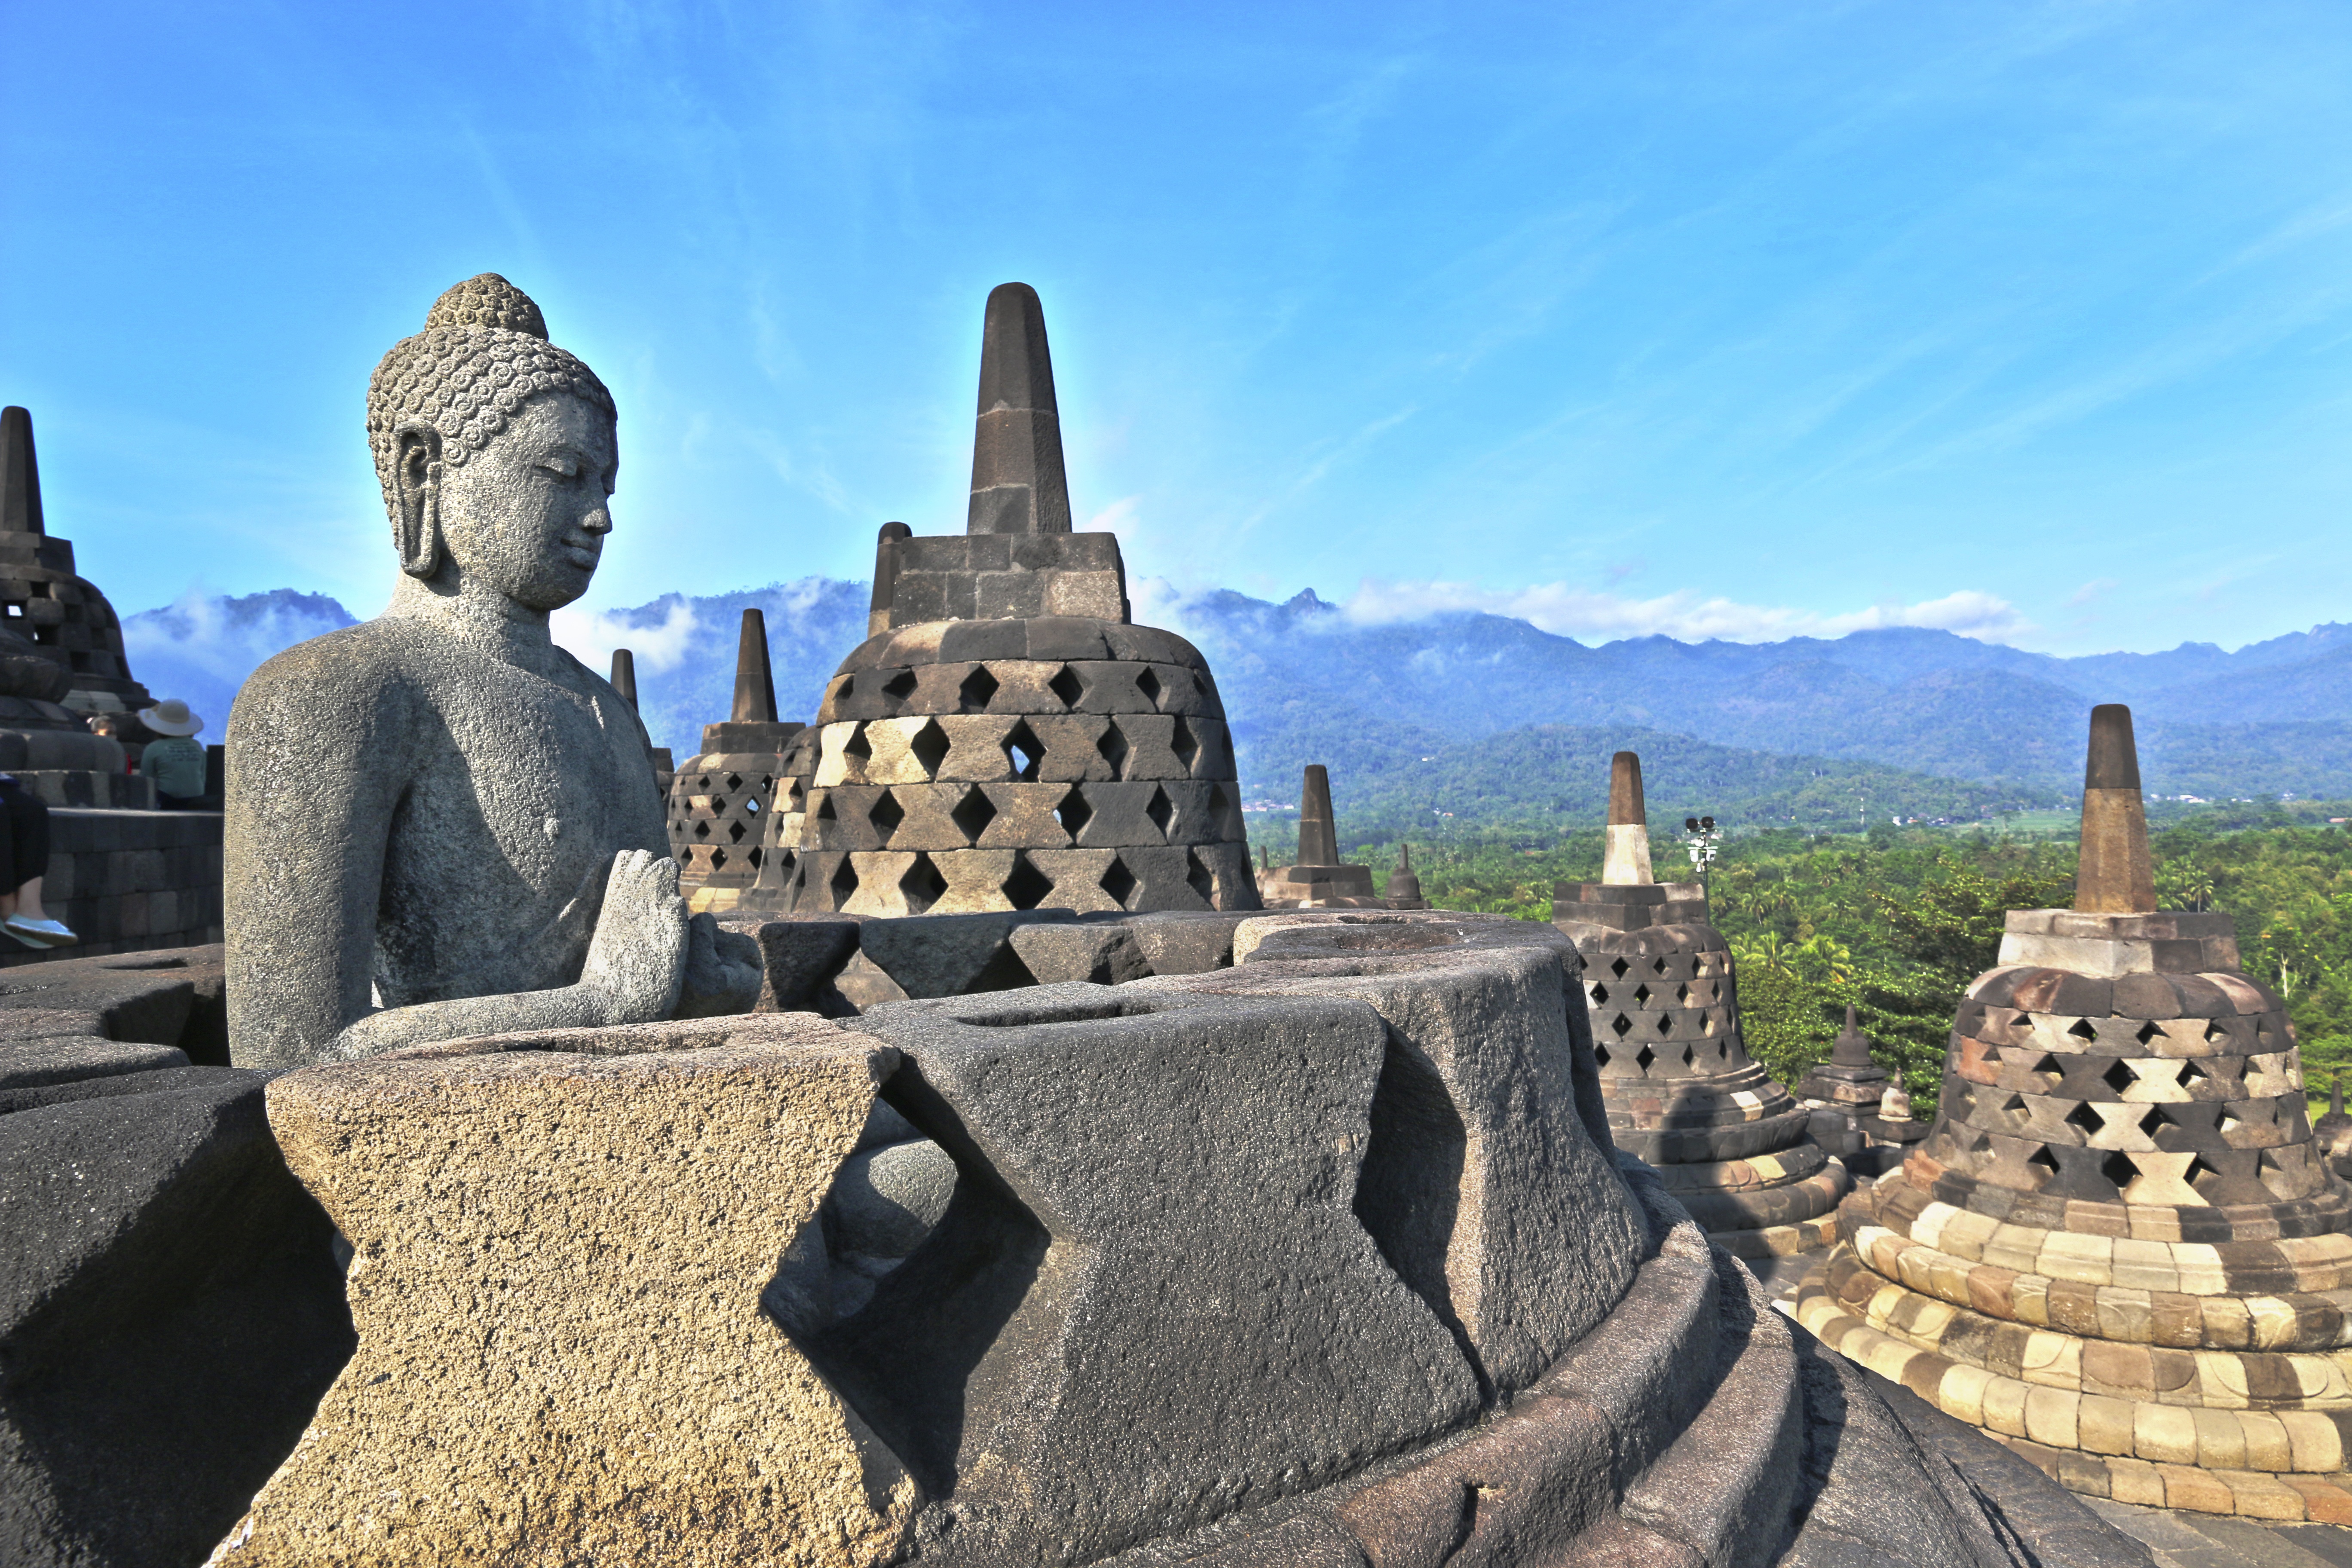
landscape, sand, light, sky, sun, building, monument, space, castle, landmark, blue, tourism, spiritual, clouds, temple, ruins, buddha, depth, indonesia, unesco world heritage site, historic site, ancient history